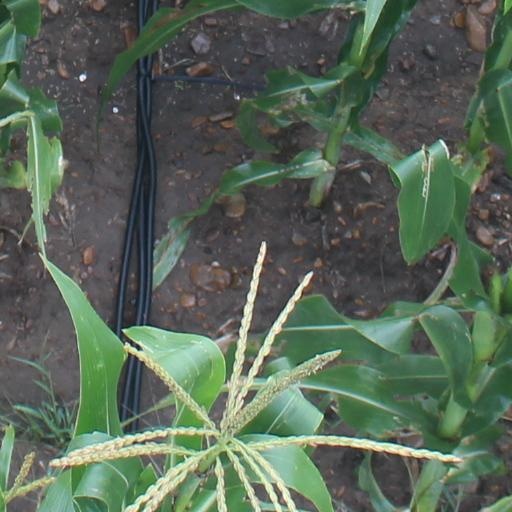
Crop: maize; corn